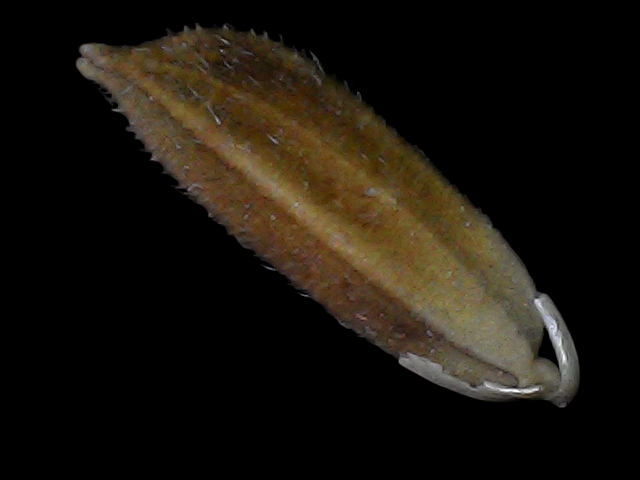
Rice variety: Bd56